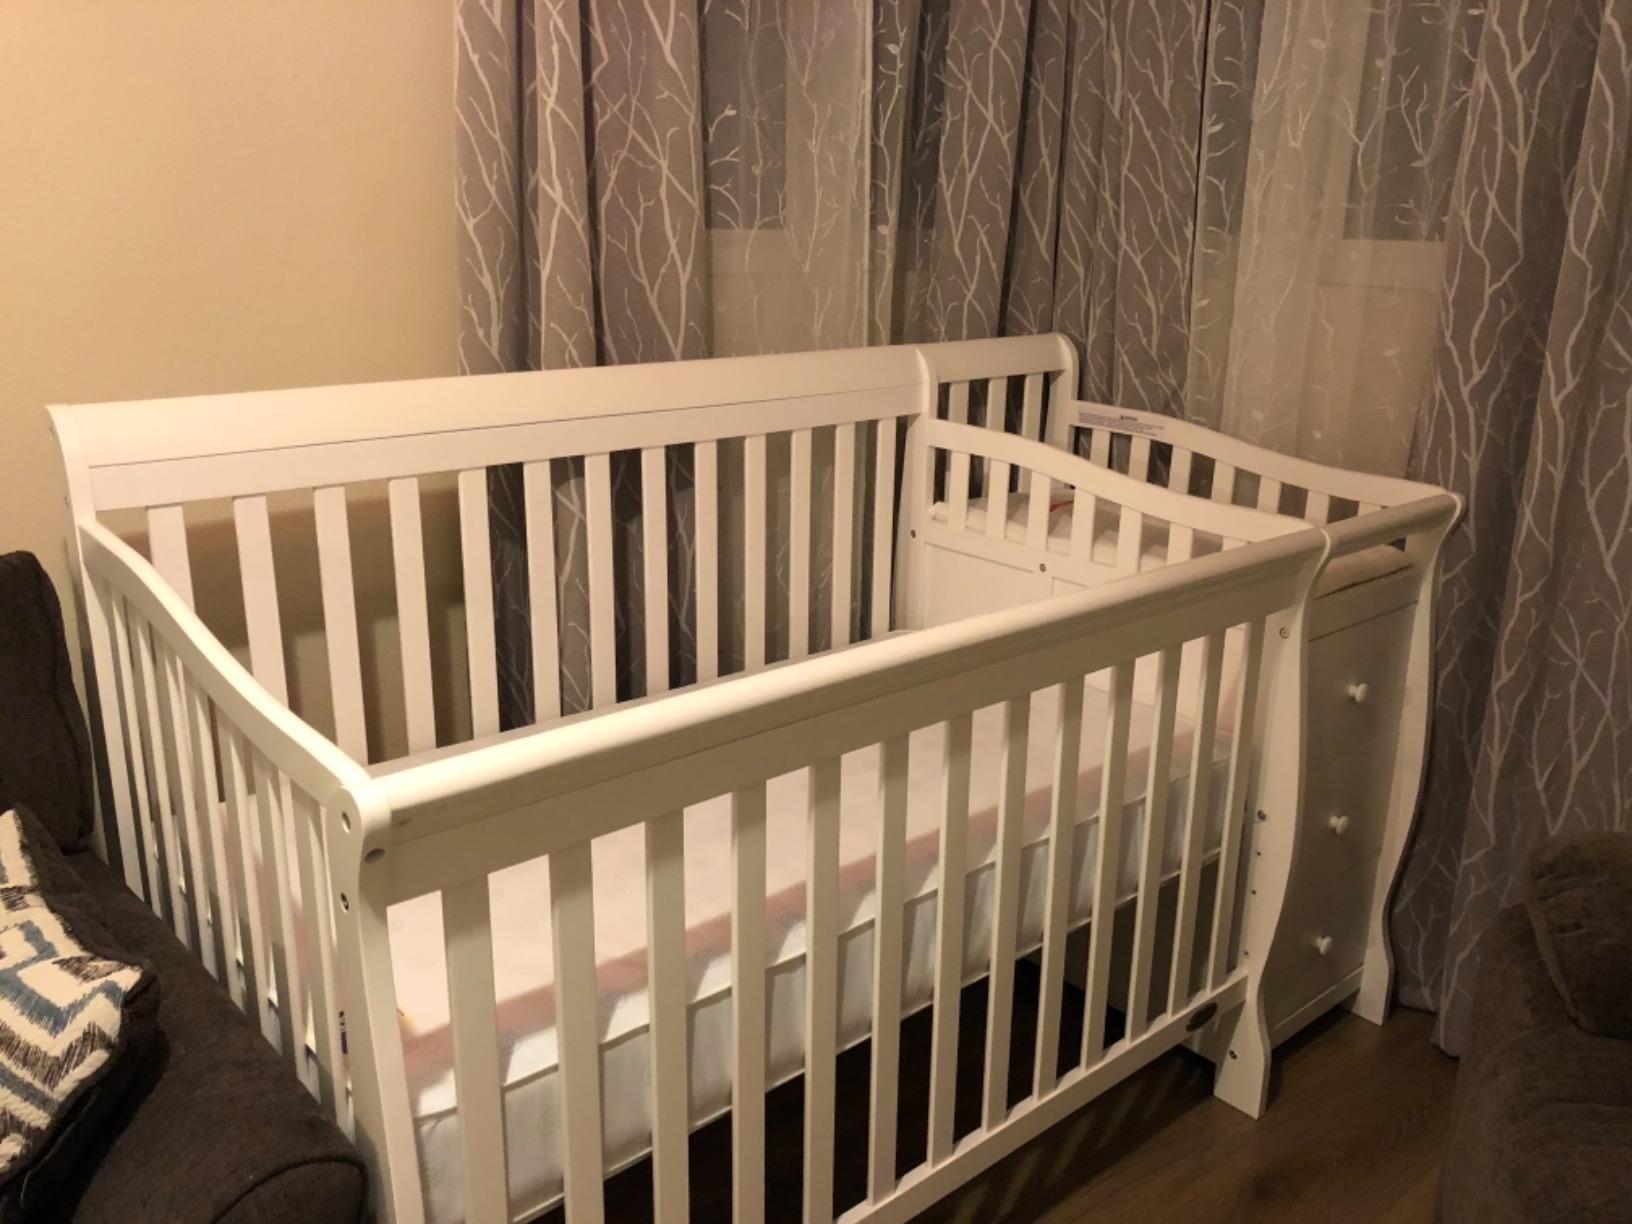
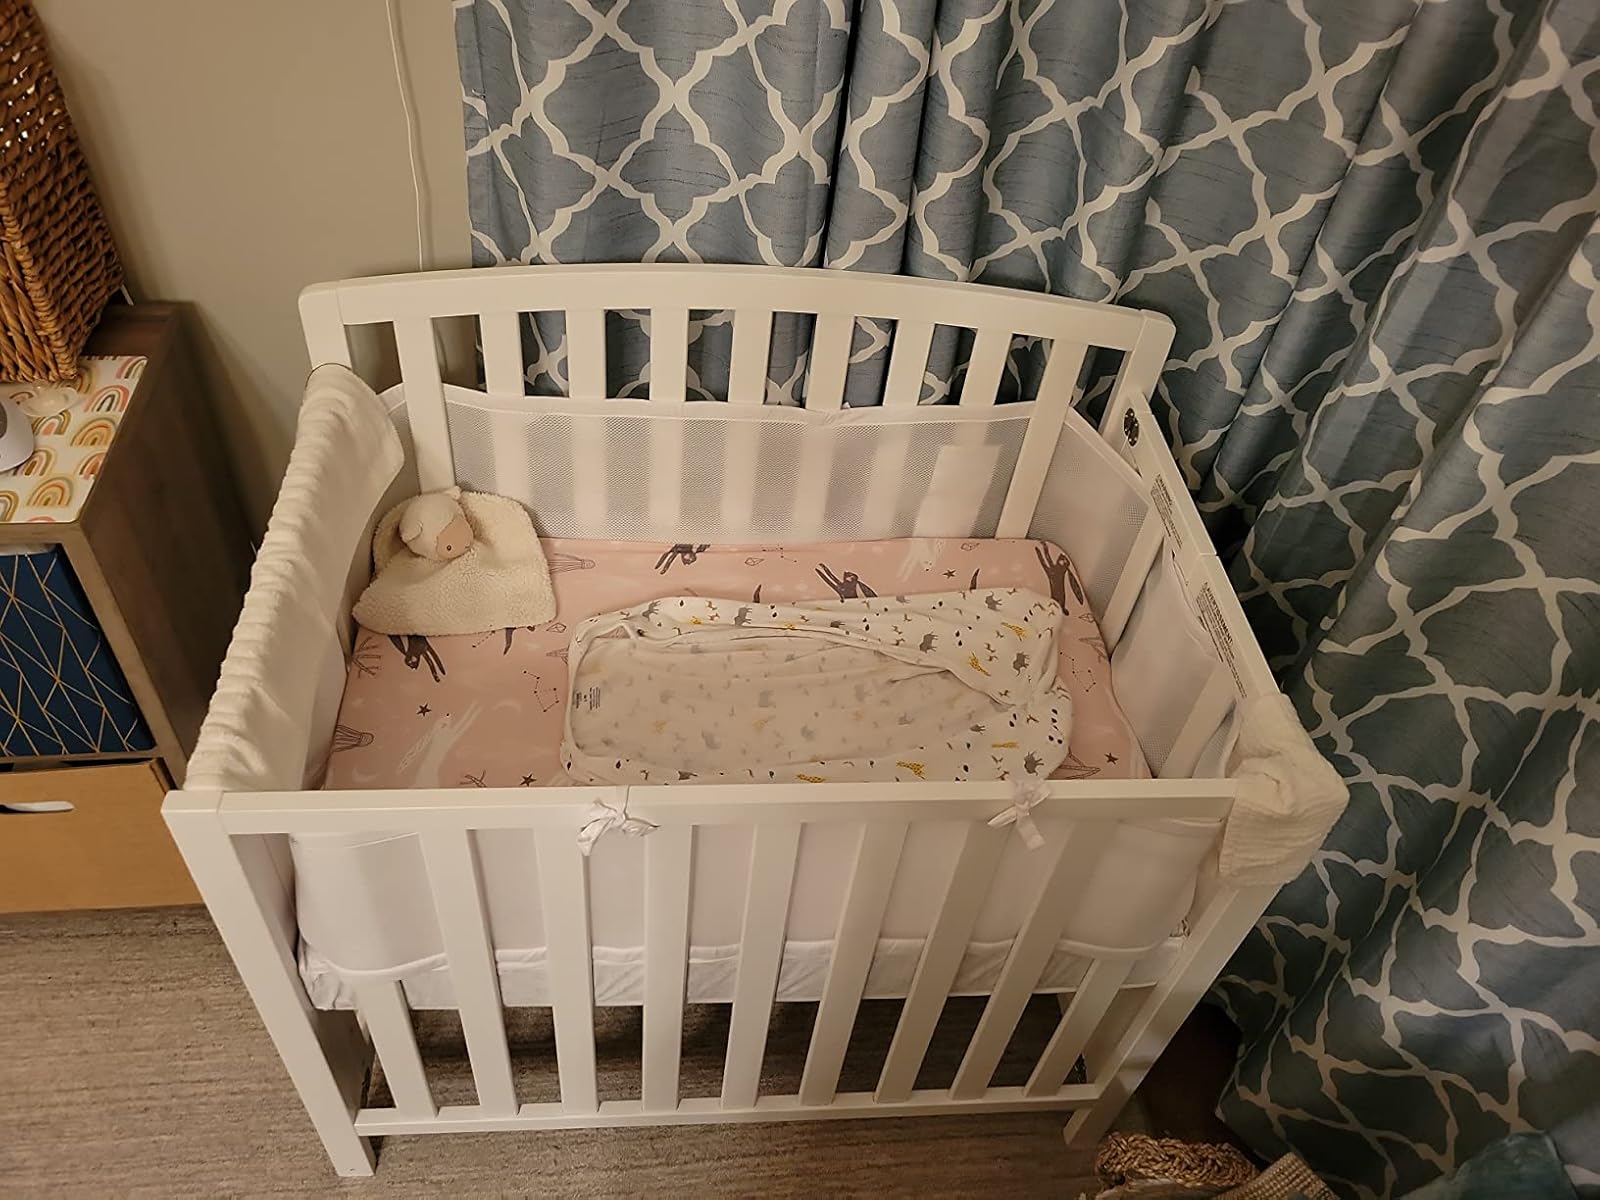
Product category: products_crib
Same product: no